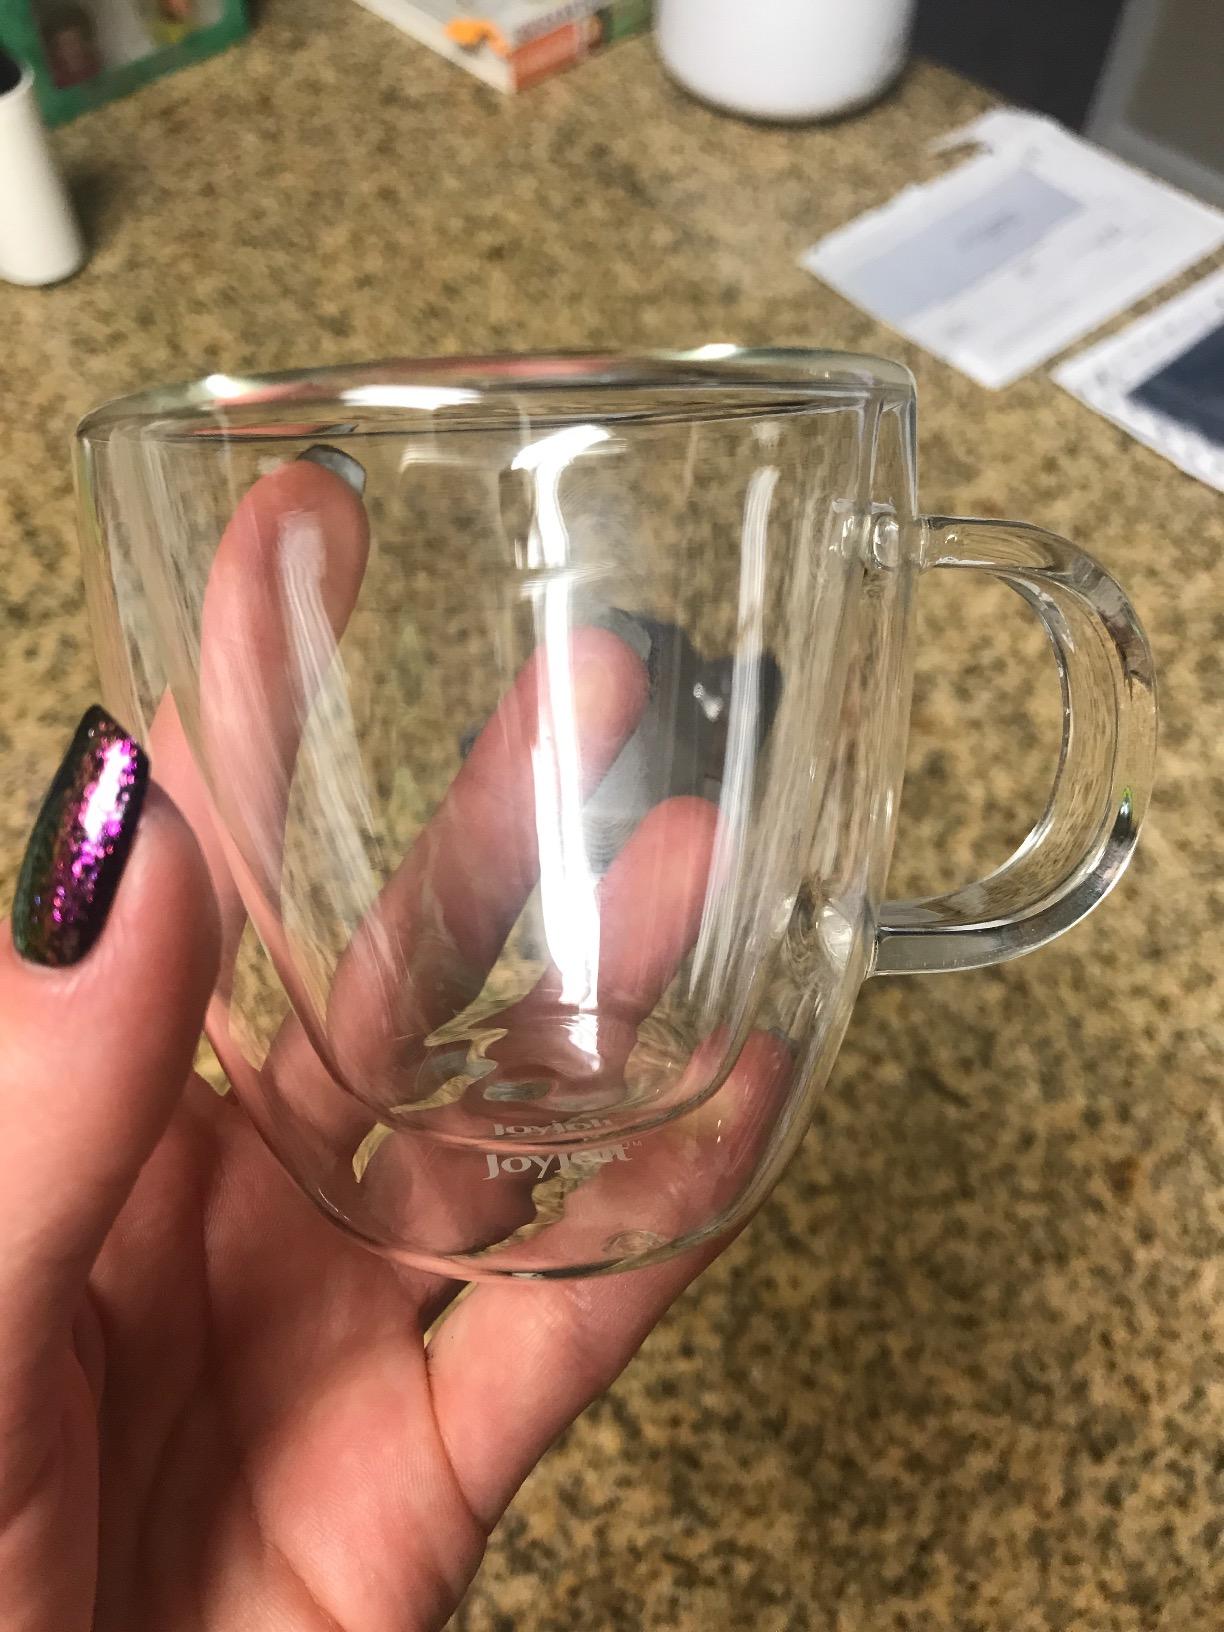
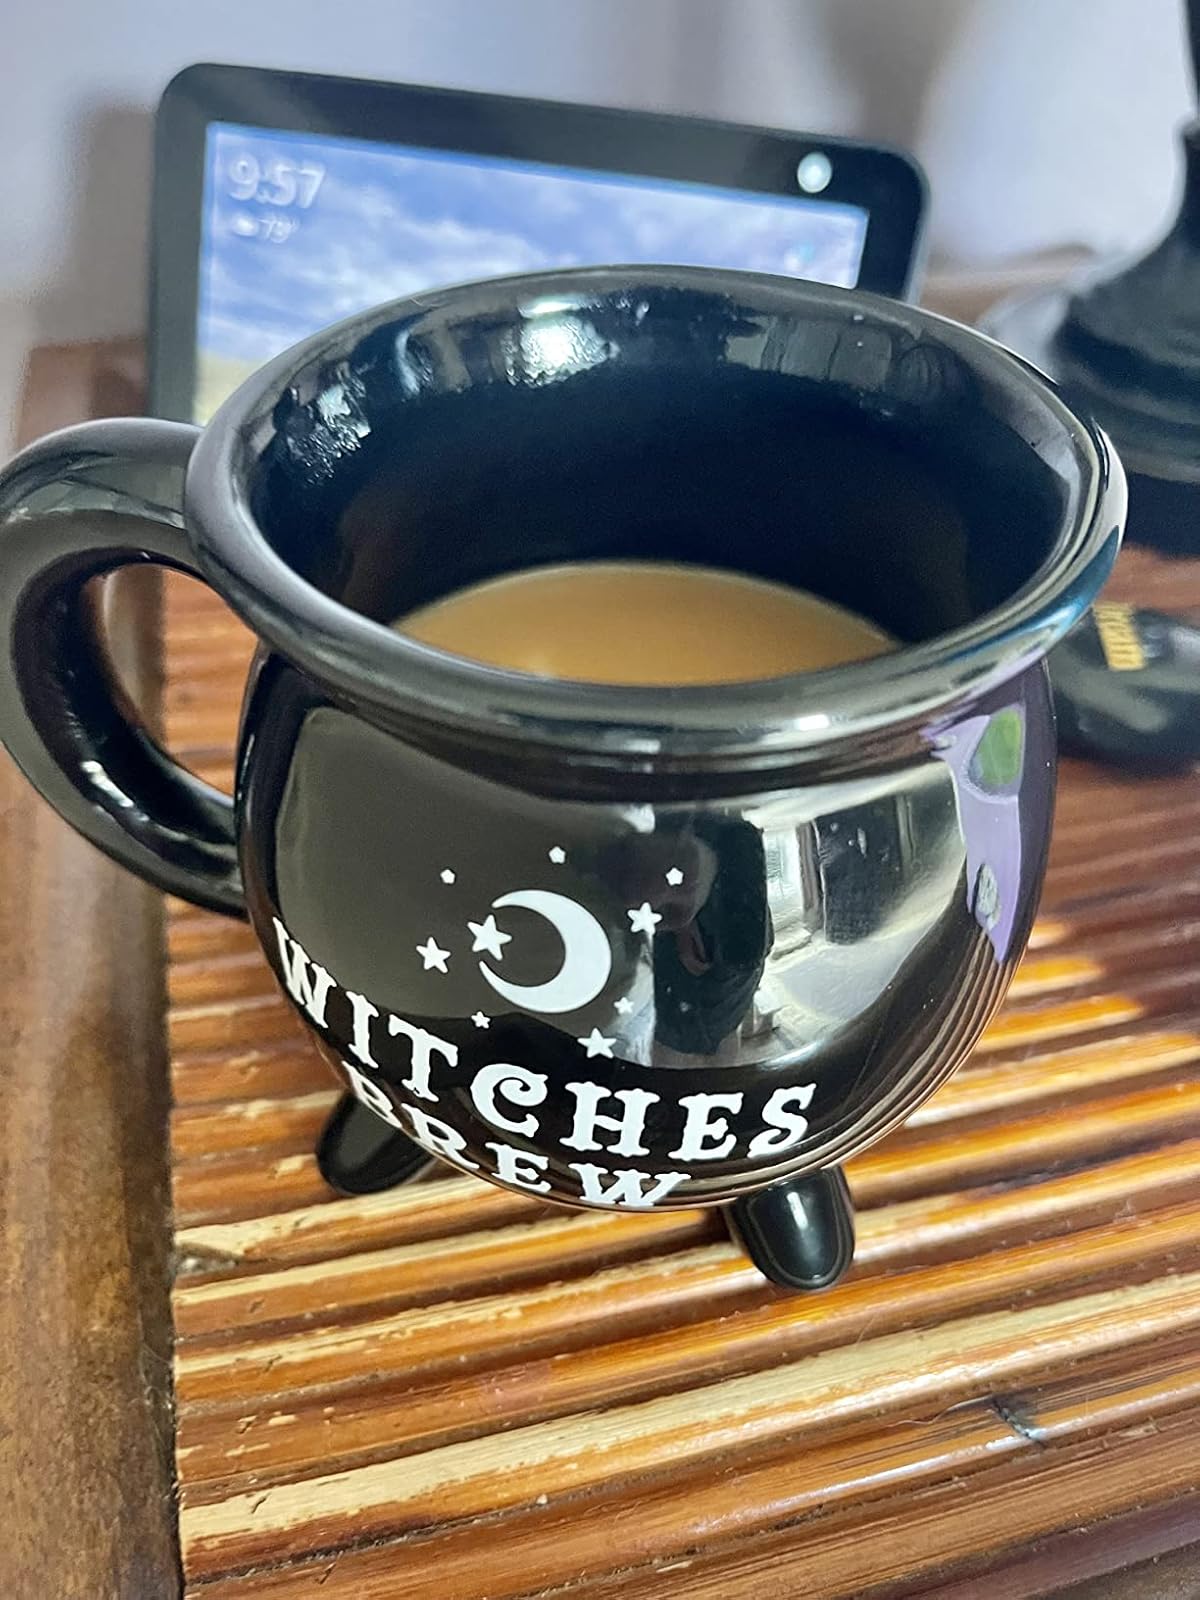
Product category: items_mug
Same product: no